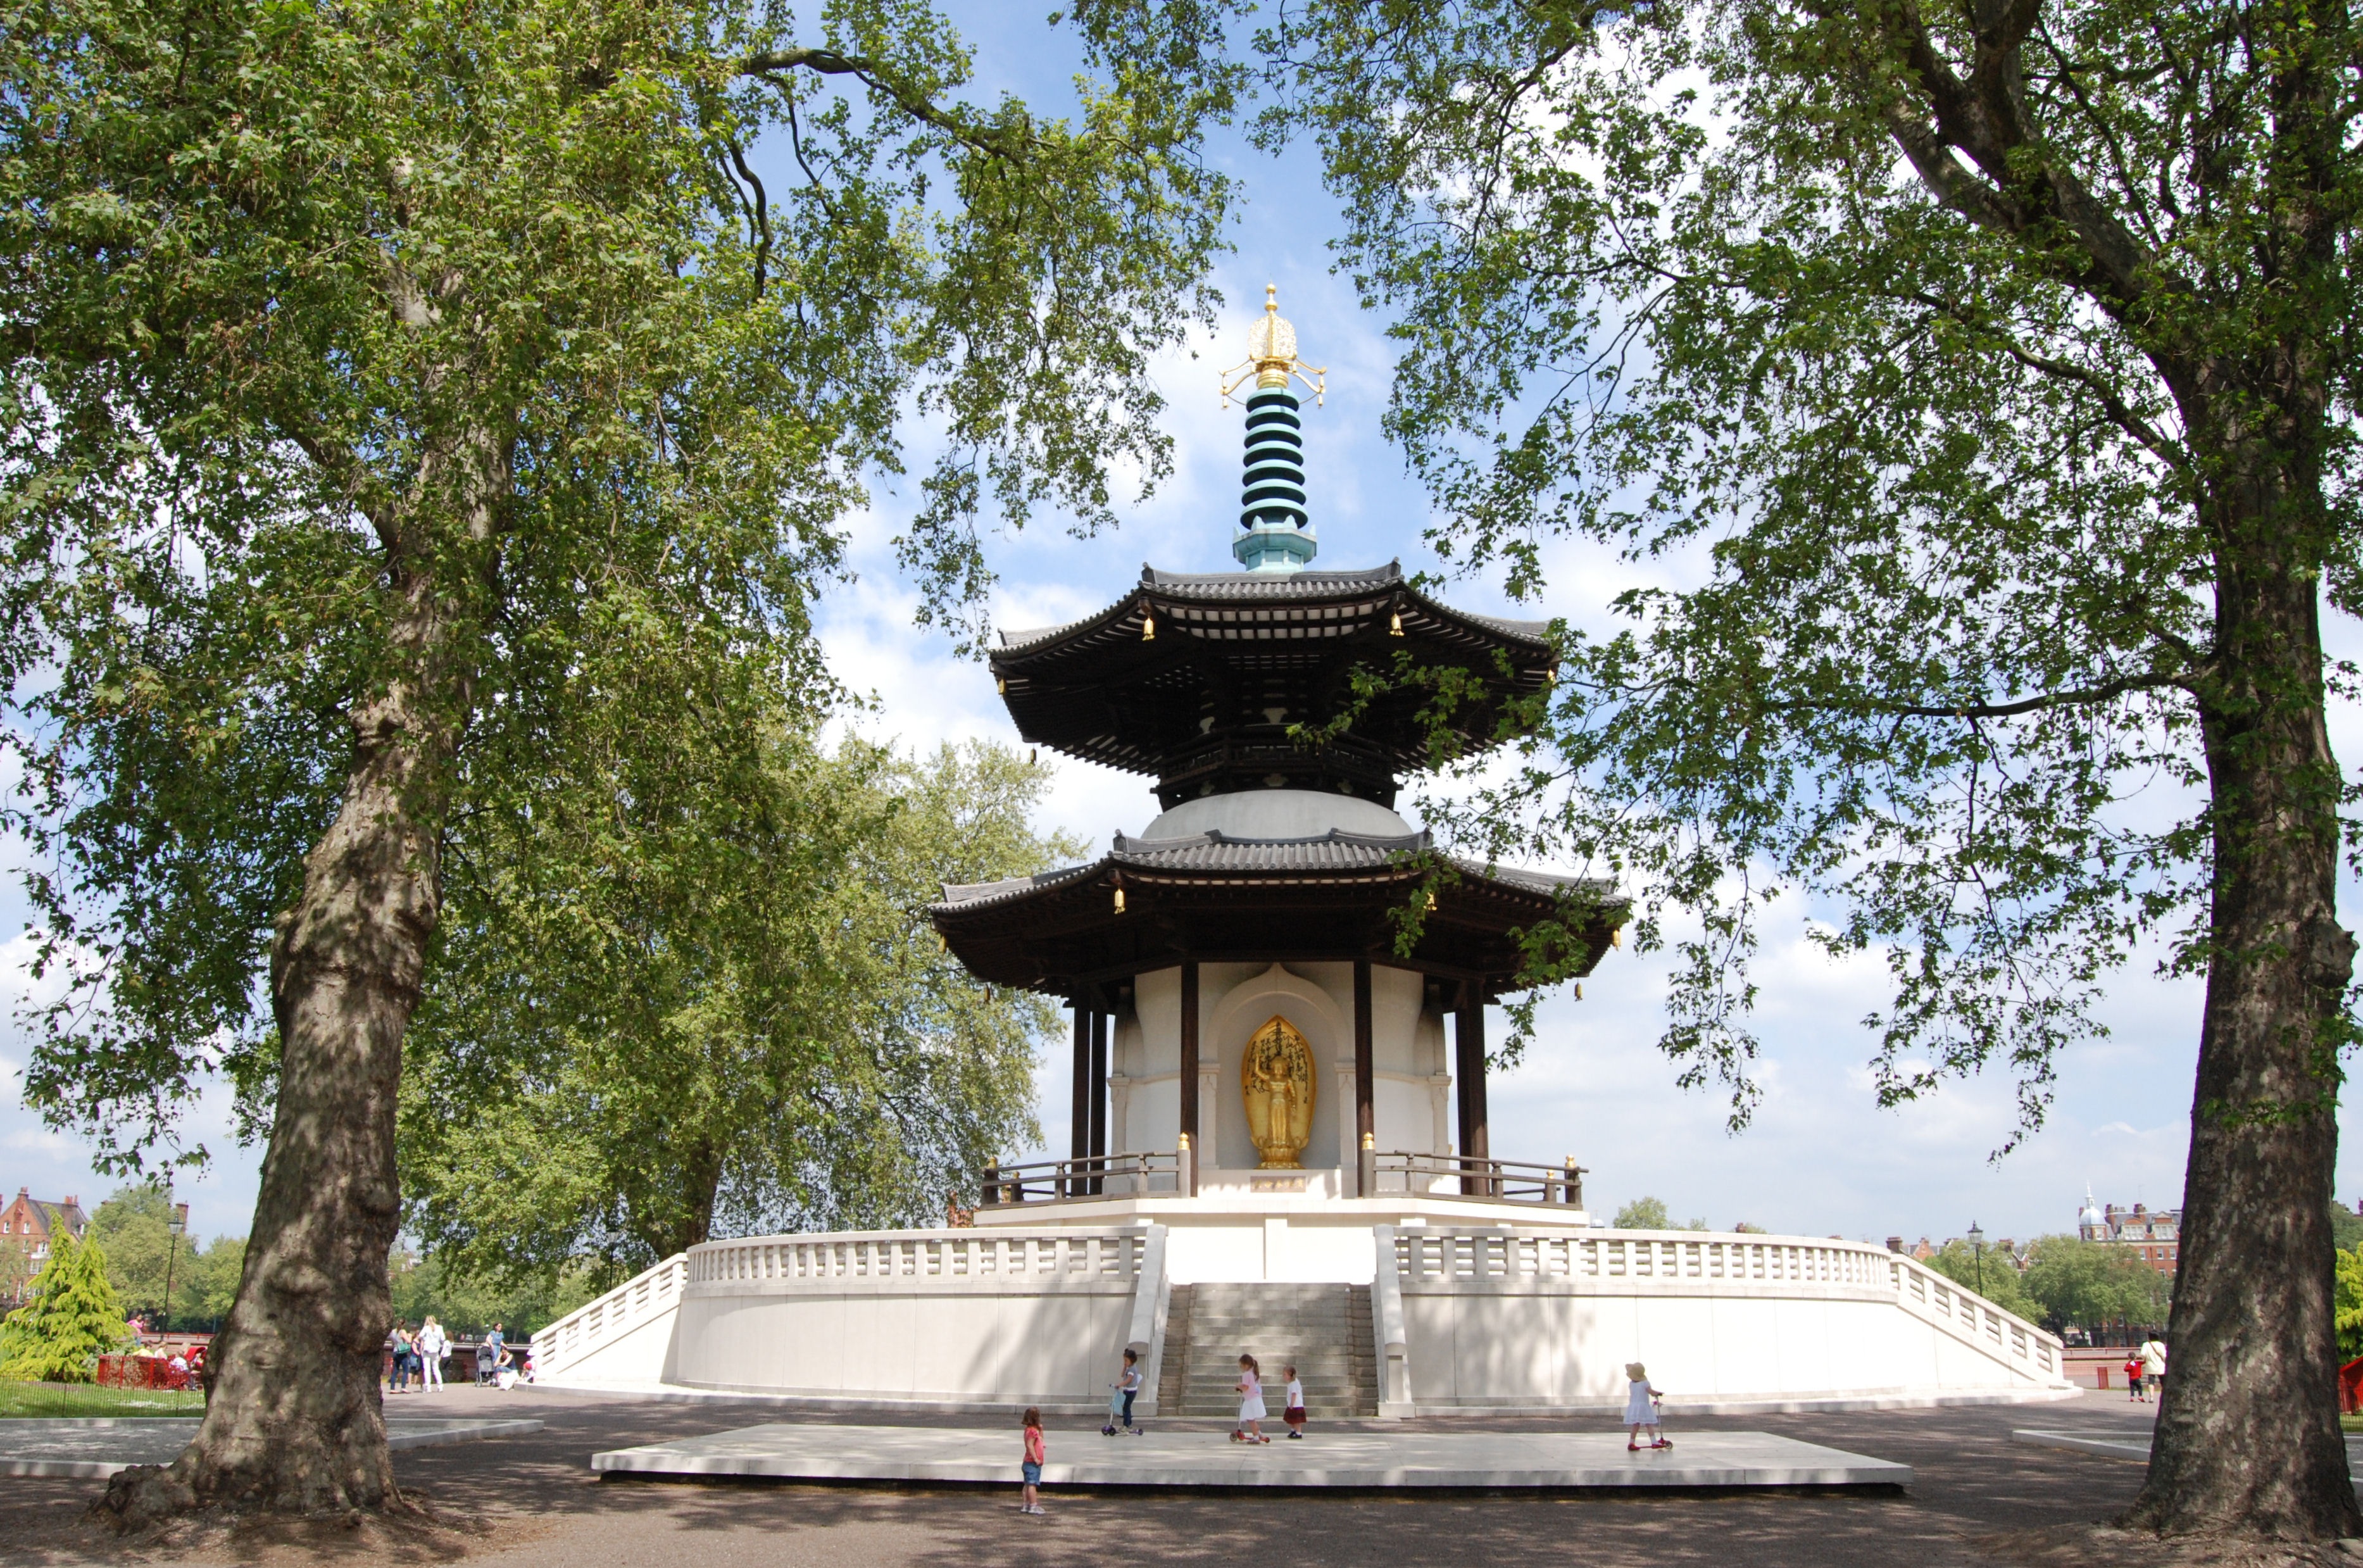
palace, tower, peace, buddhist, place of worship, london, temple, shrine, pagoda, wat, battersea, shinto shrine